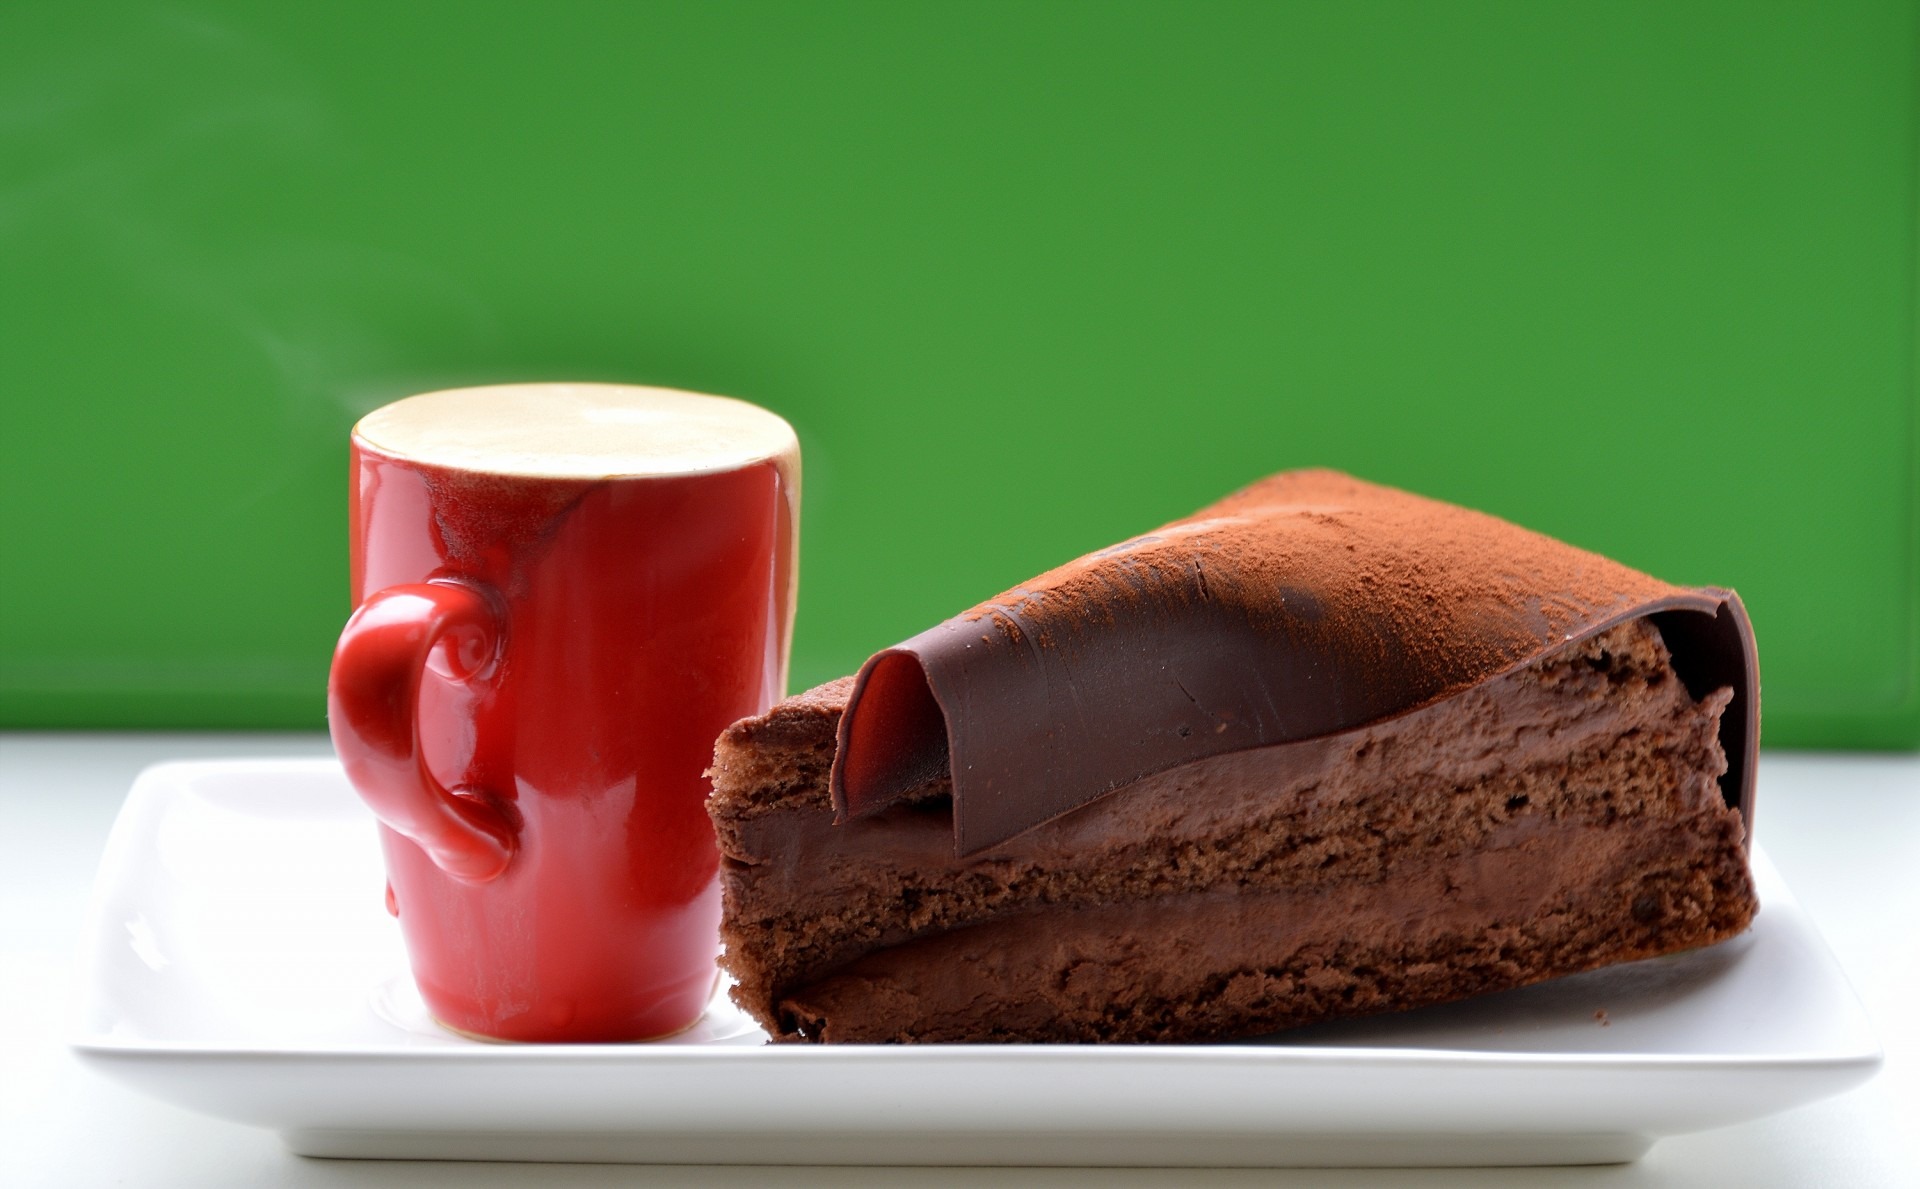
cafe, coffee, sweet, restaurant, cup, food, produce, beverage, drink, chocolate, snack, dessert, delicious, cake, bakery, chocolate cake, icing, flavor, chocolate ice cream, chocolate brownie, sachertorte